3rd Battalion, 12th Marines

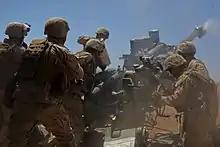
A 3rd Battalion, 12th Marines gun crew during a training exercise in 2013

Elements participated in Operation Unified Assistance, Southeast Asia, December 2004 - February 2005